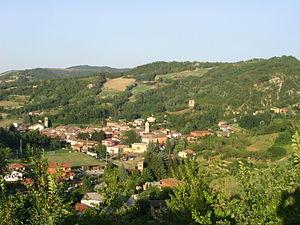
Garbagna est une commune italienne de la province d'Alexandrie dans le Piémont en Italie.
L'association I Borghi più belli d'Italia est née en mars 2001 sous l'impulsion de Conseil du tourisme de l'ANCI.